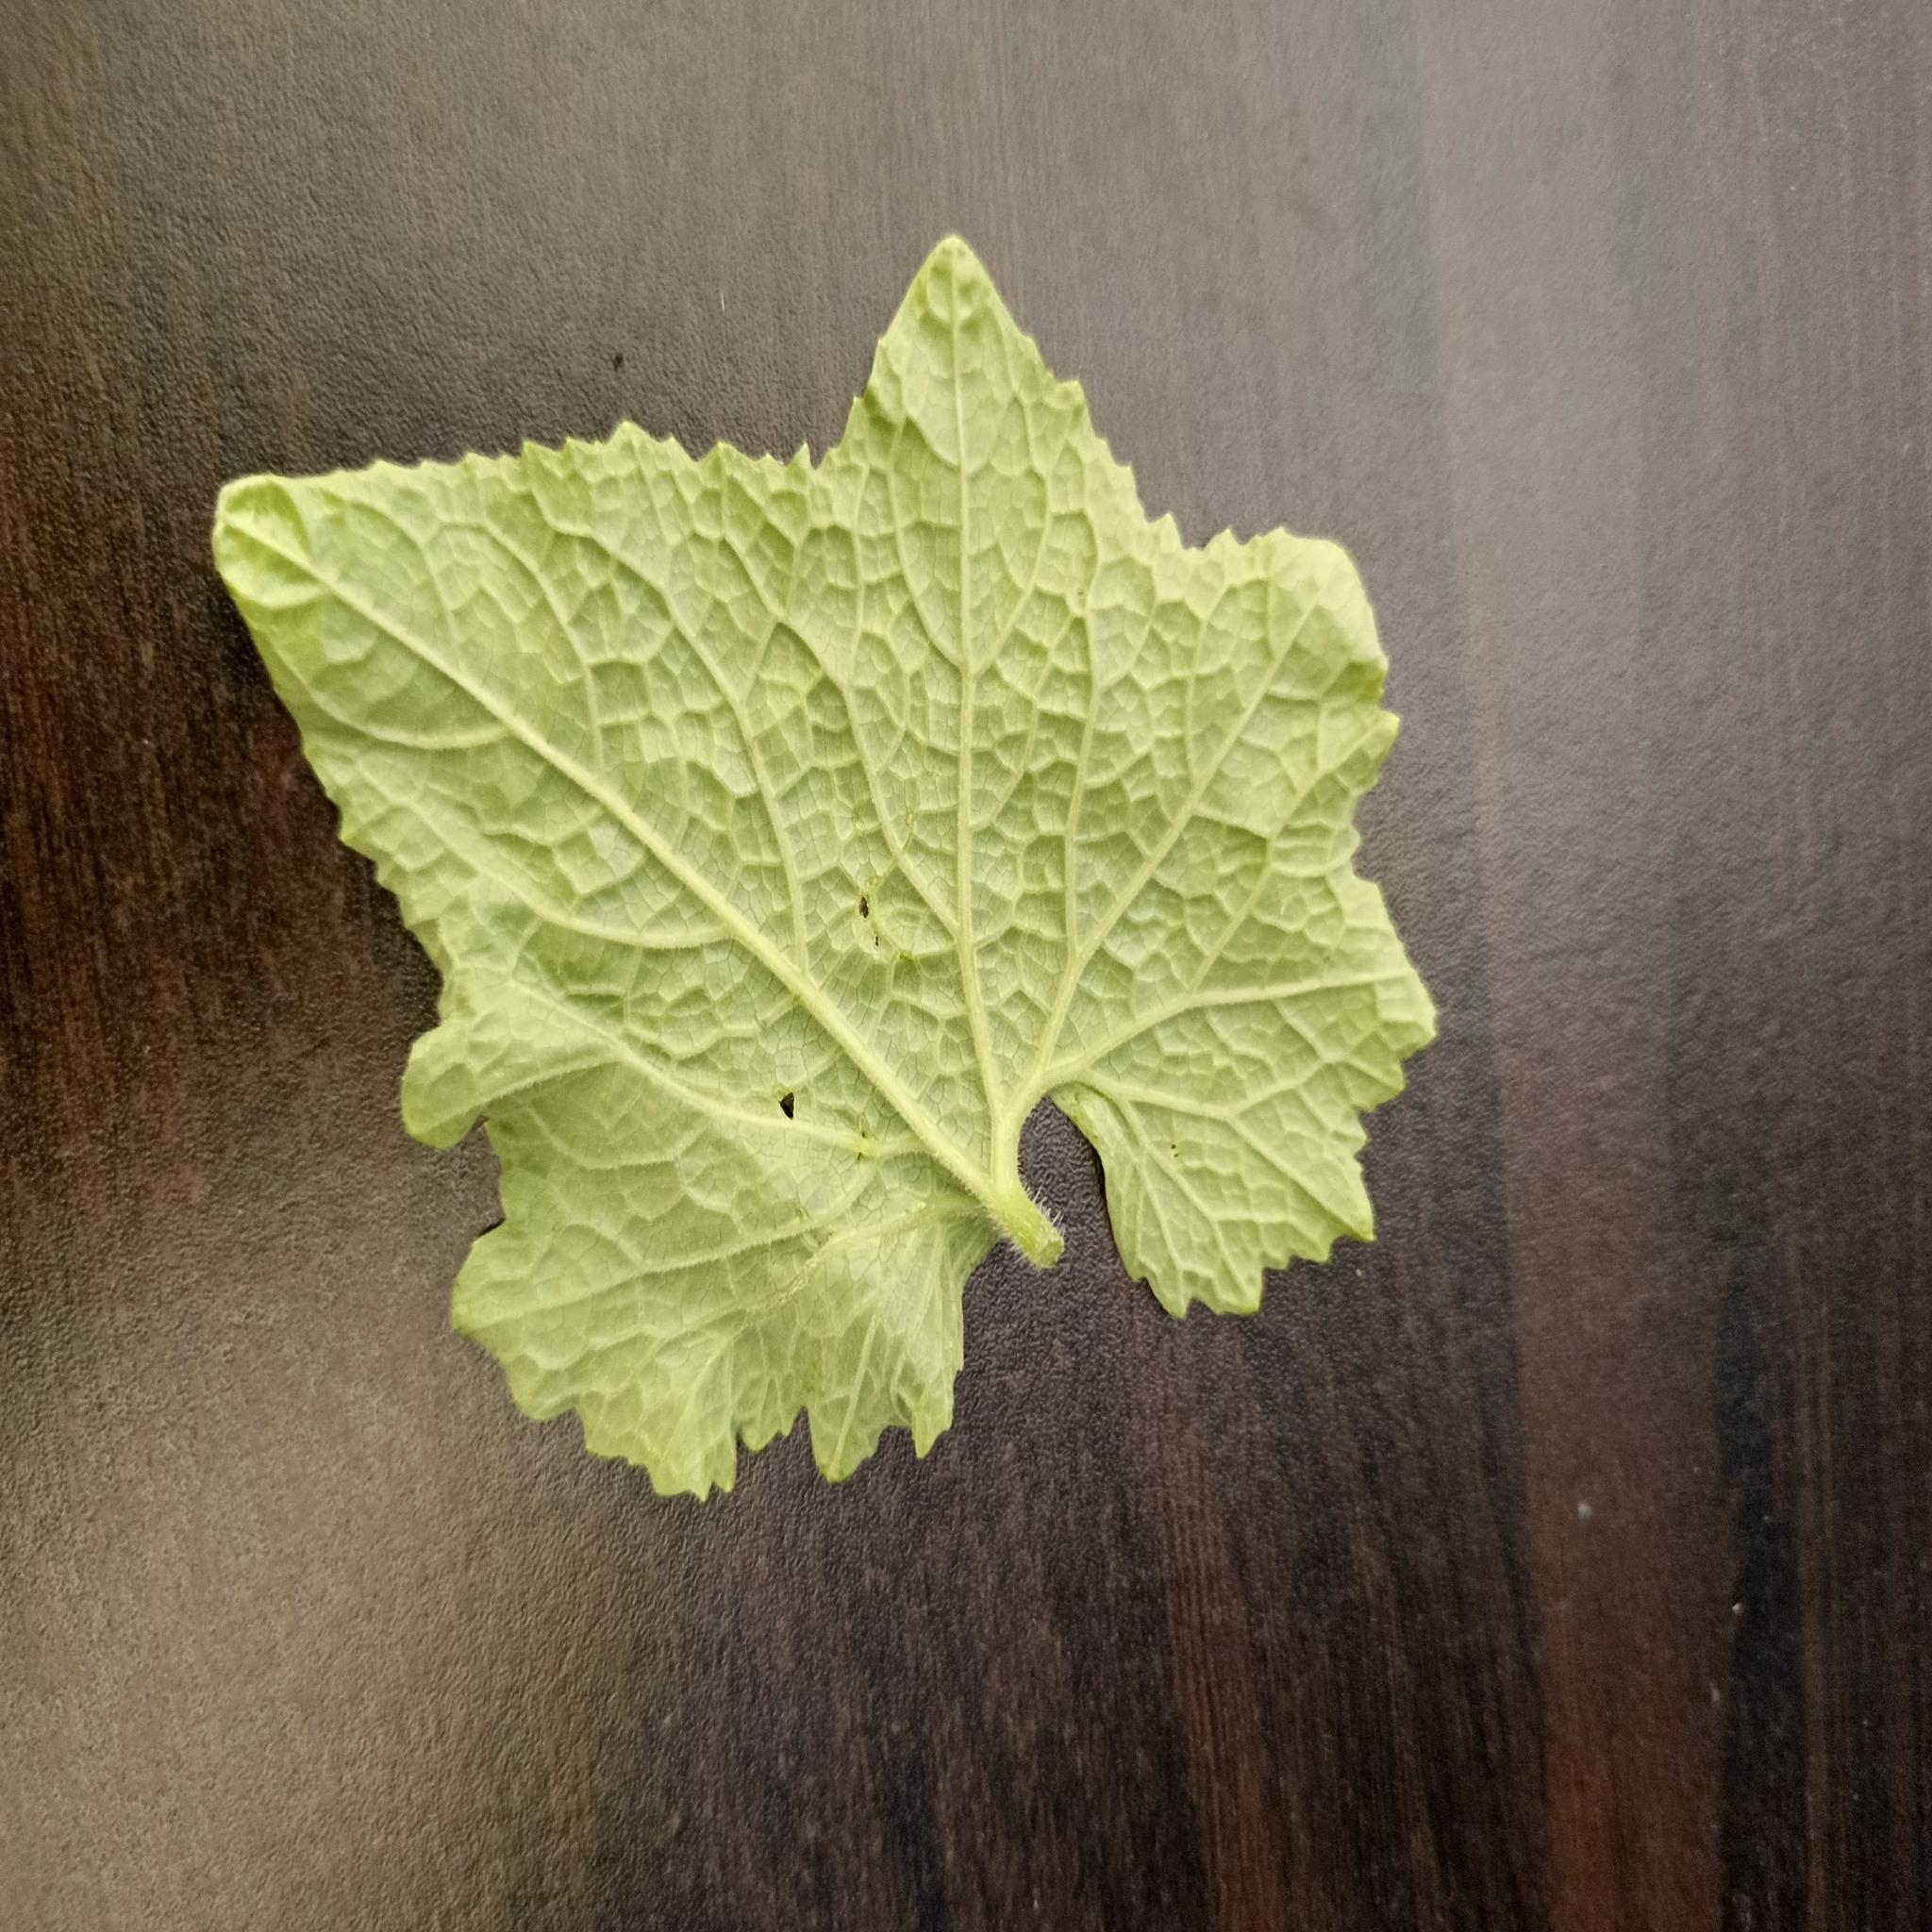
Label: Leaf curl